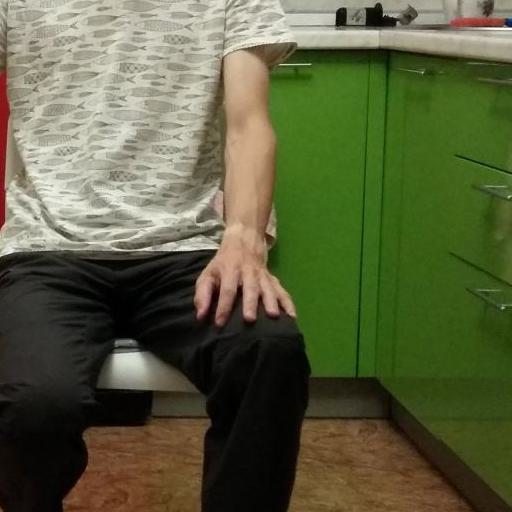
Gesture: no_gesture